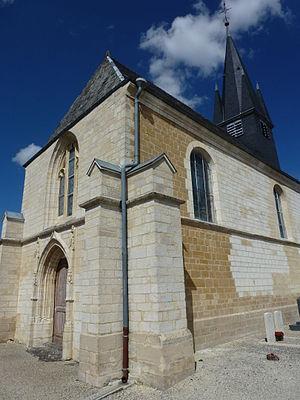
Sorbon est une commune française, située dans le département des Ardennes, près de Rethel en région Grand Est.